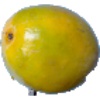
Label: Maracuja 1